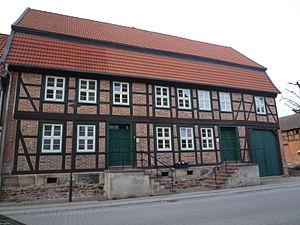
Le pan de bois est un ouvrage de charpenterie composé de sablières hautes et basses, de poteaux de décharges et de tournisses formant un mur de bois. Les pans de bois intégraient des colombages, colombes et colombelles, dans la maison à colombages. L’exactitude lexicale et, surtout, historique, amène à préciser que l’appellation actuelle « maison à colombages » se disait autrefois à pan de bois.